List of populated places in Kırklareli Province

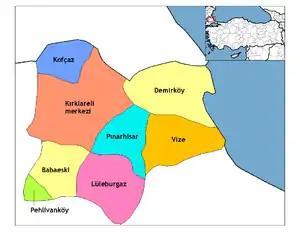
Kırklareli Province

Below is the list of populated places in Kırklareli Province, Turkey by the districts. In the following lists first place in each list is the administrative center of the district.